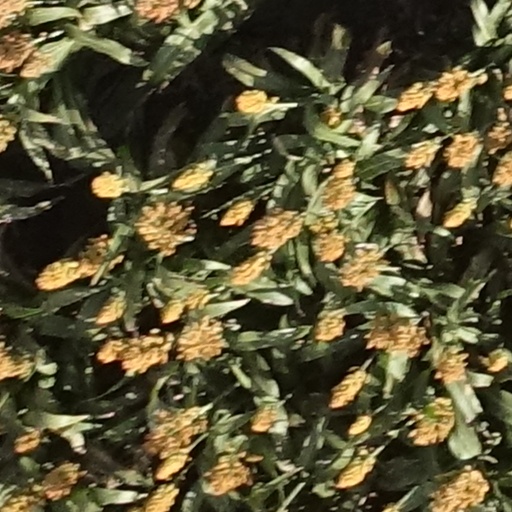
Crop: sorghum